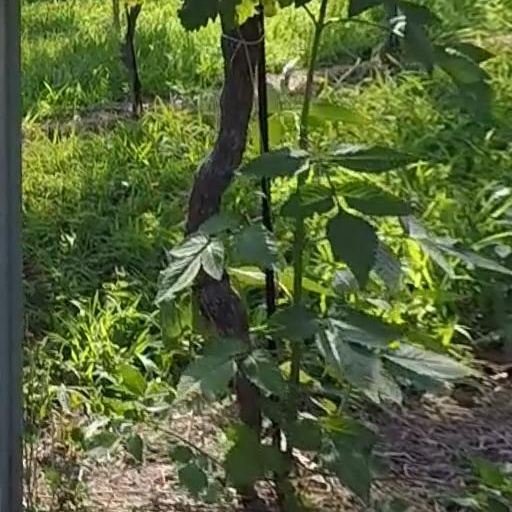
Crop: grape